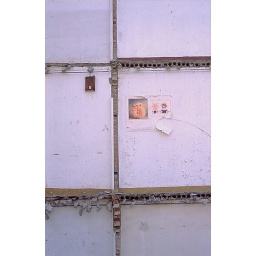
The building was under breaking. The picture had been hung on the wall of room #201 for years.